Fountain of Passeio Alegre

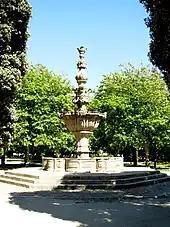
The obelisk-like fountain with ornate dish and vegetal/zoomorphic decorative elements

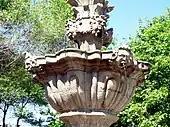
The ornate dish with decorative carrancas and waterspouts

In the 18th century, Nicolau Nasoni was charged with a project to integrate a group of decorative elements into the gardens of Quinta da Prelada, then-property of the Noronha e Meneses family.